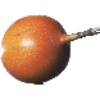
Label: Granadilla 1